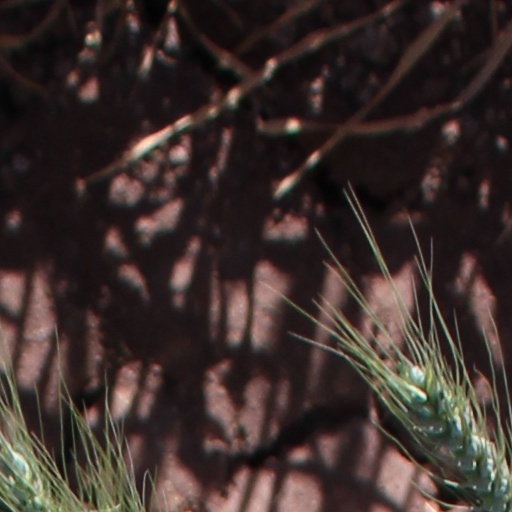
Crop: wheat